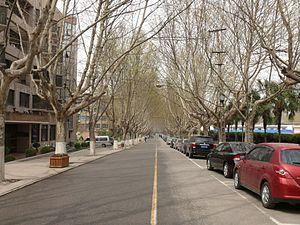
Route bordée de platanes dans l'Université Jiaotong de Xi'an (Shaanxi, Chine)